New Mexico State Road 45

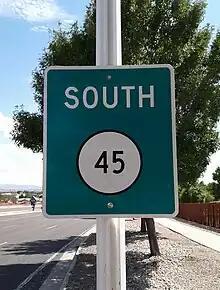
A road sign from southbound NM 45

Until 2012, the northernmost portion of this route traversed Old Coors Road between Coors Boulevard and Central Avenue (Historic U.S. Route 66). NM 45 has since been realigned to Coors Boulevard and Coors By-Pass and extended north of Central Avenue, replacing the portion of NM 448 between St. Joseph's Drive and Coors By-Pass, and turning over Old Coors Road to local control to be realigned with Yucca Drive.